Artline Engineering

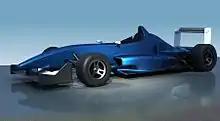
3D-model of the ArtTech F24 chassis

The team was established in 1998 by motorsport engineer and MADI graduate Shota Abkhazava together with his friend and colleague at LSA MADI Sergei Piskunov (1958–2021), who was the chief designer since the founding of the team.